1st Armoured Division (United Kingdom)

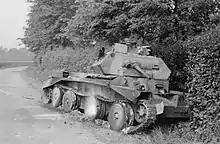
A Cruiser Mk IV knocked out during the fighting on 27 May

The first elements of the 2nd Armoured Brigade reached the Somme around 01:00 on 24 May. Two tanks were lost due to anti-tank mines, and the brigade found the bridges to be well-guarded. A few hours later, the brigade was reinforced with the 4th Battalion, Border Regiment, and a second attempt was made against three crossings. Numerous tanks and men were lost attempting to reach two, with the attacks repulsed. At Ailly-sur-Somme, near Amiens, men from the 4th Borderers secured a bridgehead. The bridge was destroyed, the attack called off, and the Borderers withdrawn. By the end of the day, the division was ordered to hold its positions. On 26 May, after receiving orders from London to come under French command and the division having finally completed its landing in France, Evans was ordered to split his force. The 2nd Armoured Brigade moved to Biencourt to support the French 2nd Light Cavalry Division, while the 3rd Armoured Brigade went to Buigny to supplement the French 5th Light Cavalry Division. The following day, this force began the Battle of Abbeville on dug-in German positions guarding several bridgeheads. Tank attacks, without infantry or other supporting arms, resulted in the division losing 65 tanks. Fifty-five more suffered mechanical breakdowns, due to the lack of maintenance since landing.